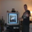
Label: television